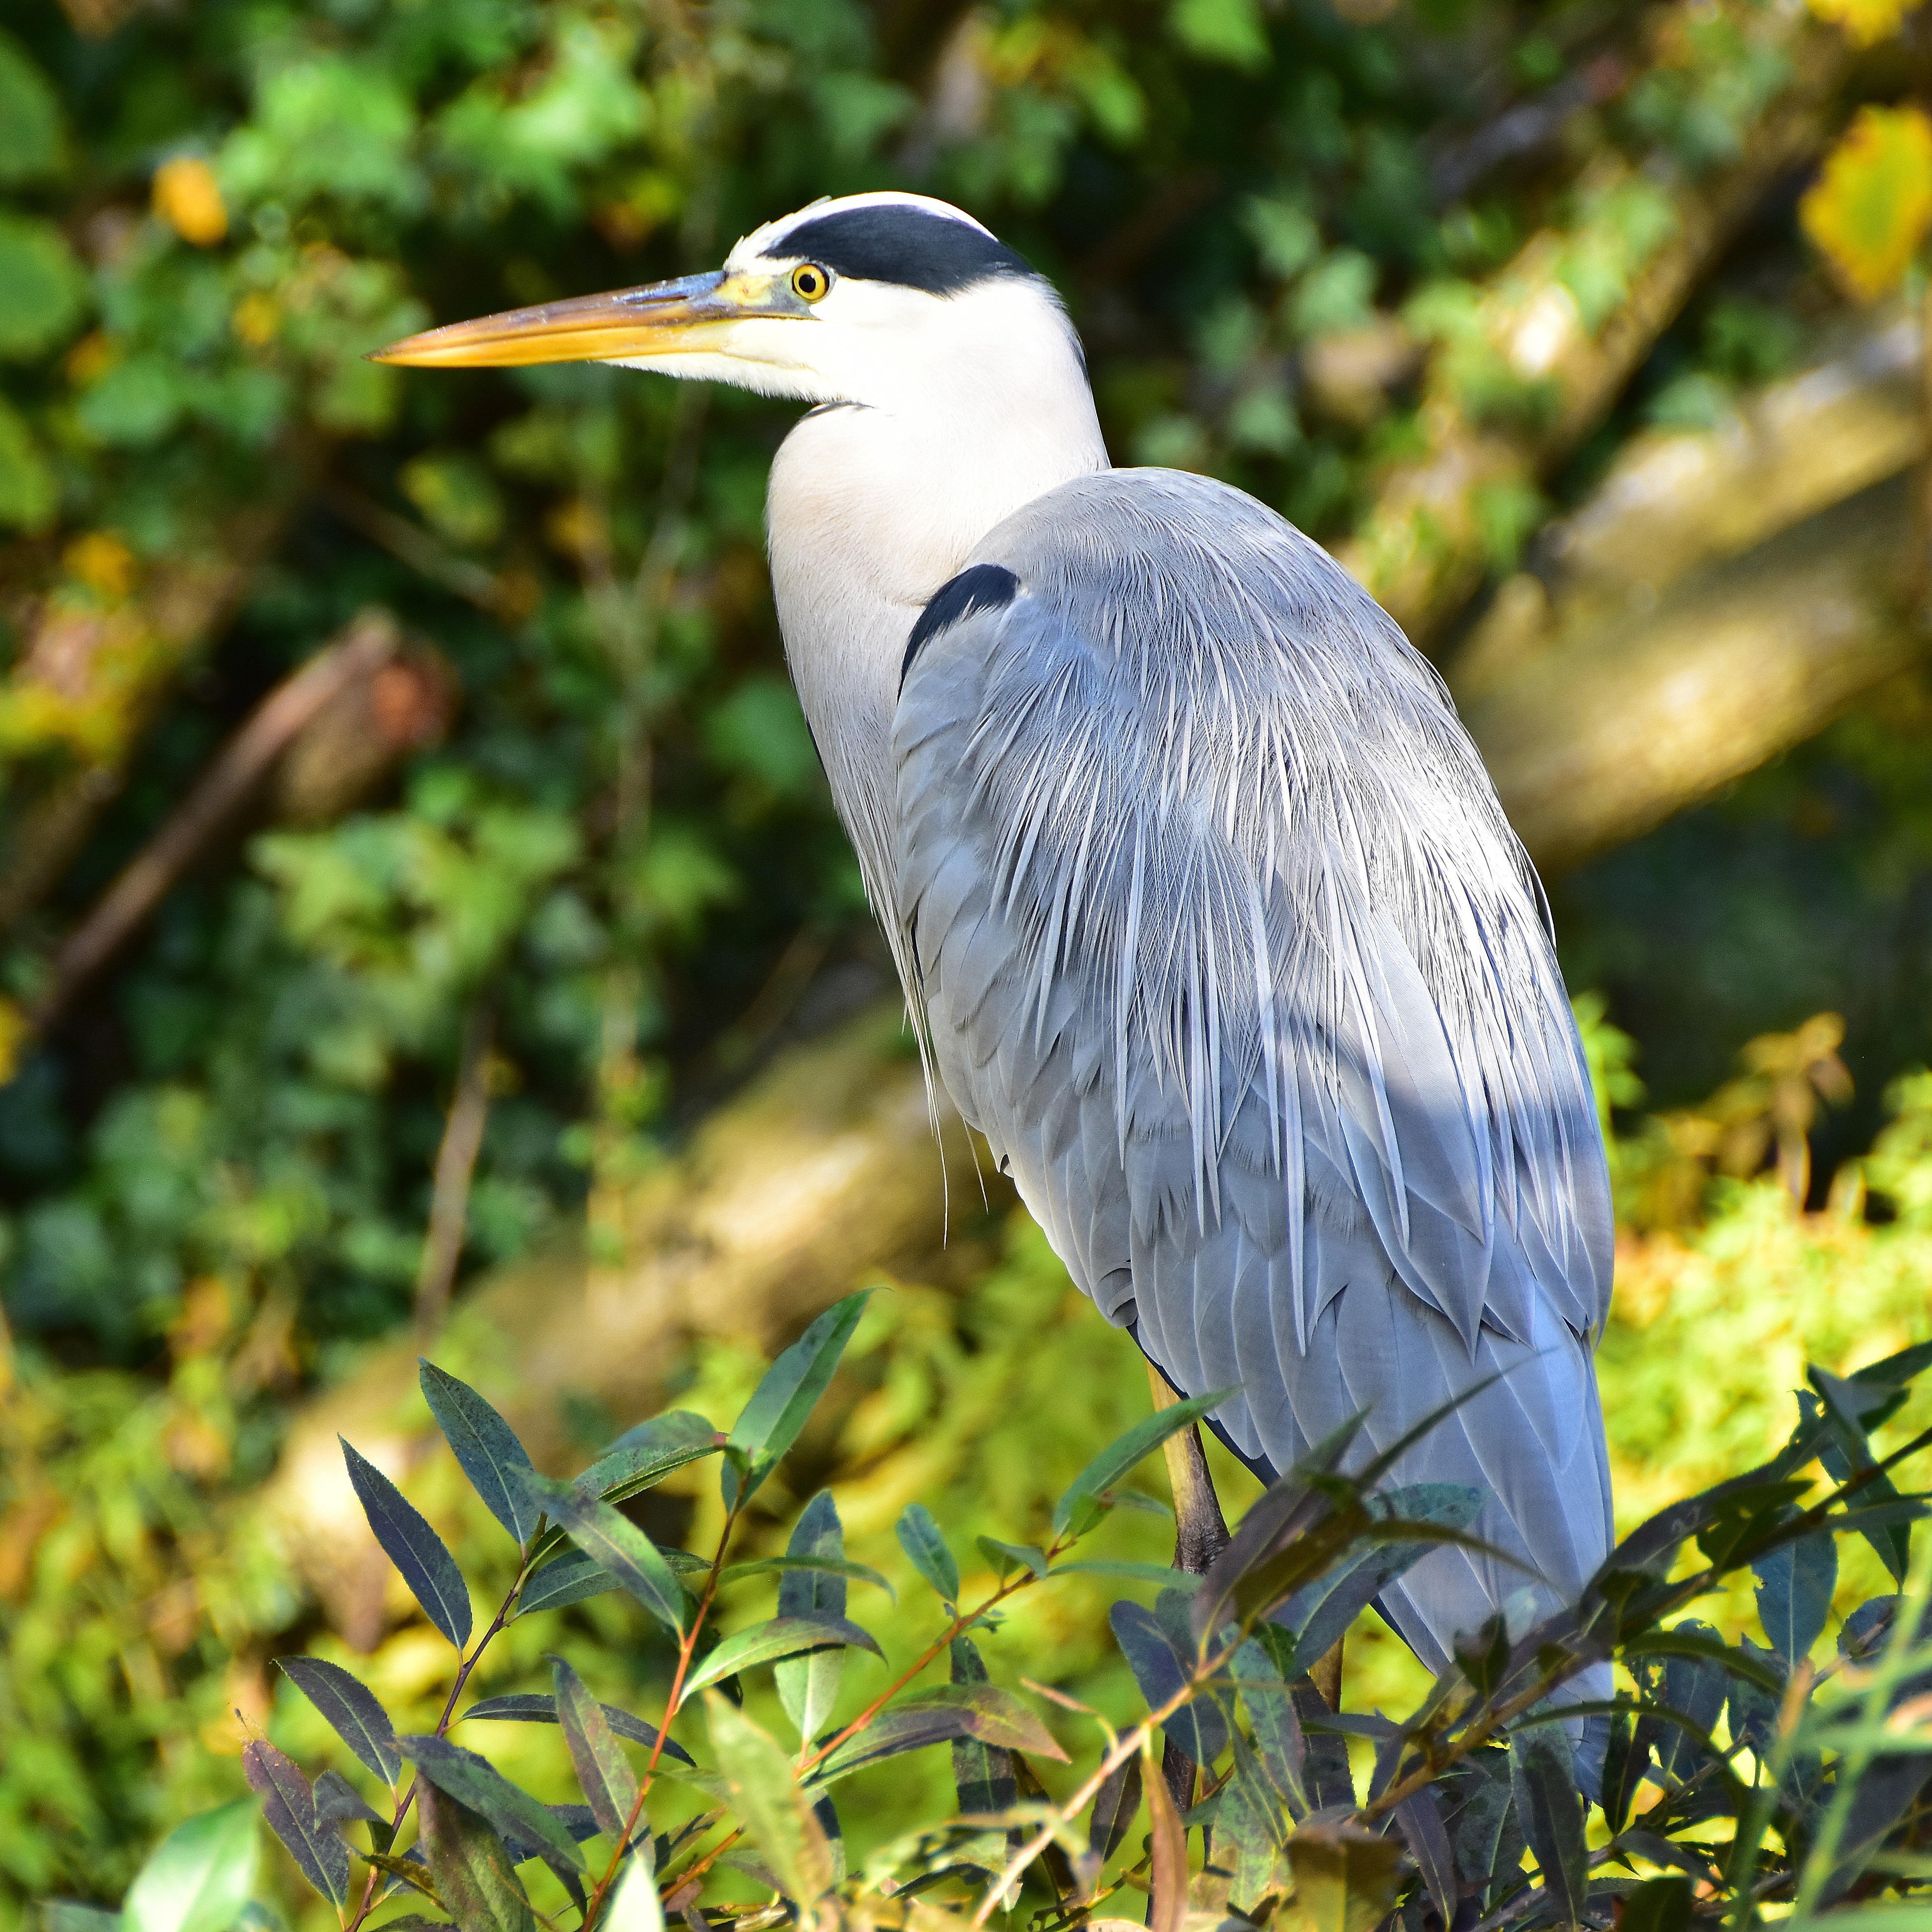
nature, bird, wing, wildlife, beak, fauna, vertebrate, egret, heron, pelecaniformes, blue heron